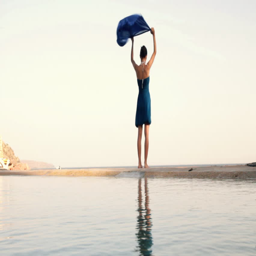
woman with waving sarong at the beach